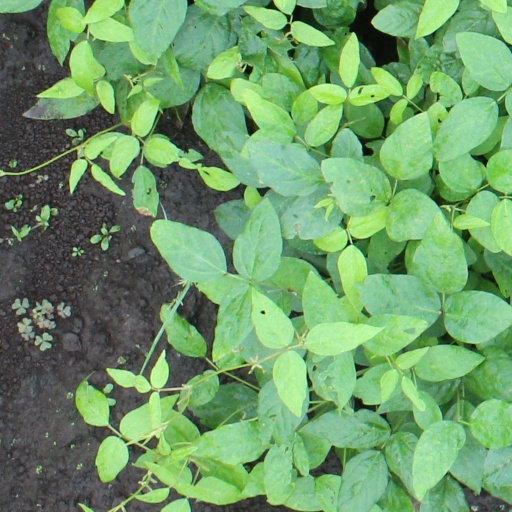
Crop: soybean